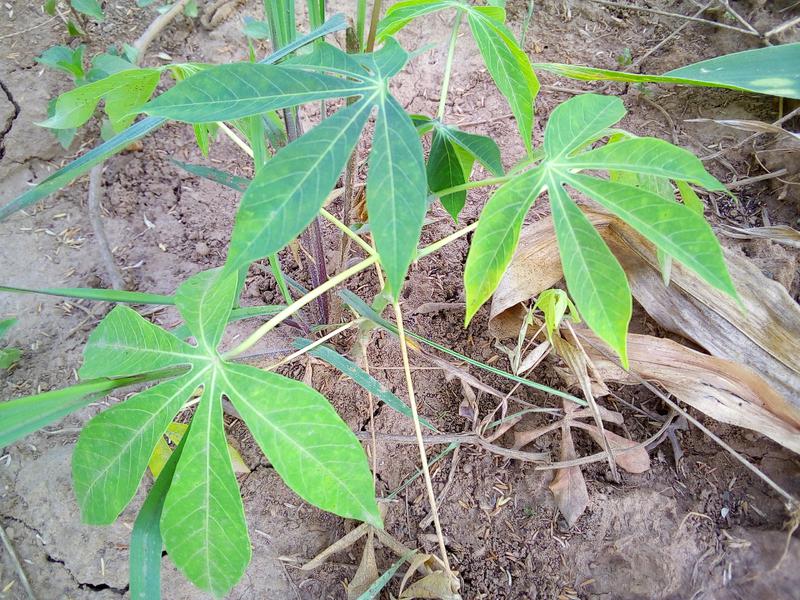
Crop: cassava
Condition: healthy